Spirit of the Few Monument

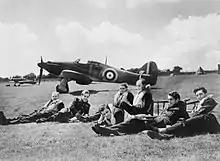
Pilots of 'B' Flight, No. 32 Squadron relax on the grass at Hawkinge in front of a Hawker Hurricane. This photograph is one of a series taken on 29 July 1940 which formed the inspiration for the 'Spirit of The Few' Monument, unveiled in 2022 at Hawkinge

The unveiling of the monument, in the grounds of the Kent Battle of Britain Museum at the former grass airfield at Hawkinge, was held on 29 July 2022, on the 82nd anniversary of the taking of the photograph that inspired it. In attendance were a number of relatives of the seven pilots and a contingent of personnel from No. 32 Squadron. Actor David Jason was to be the guest of honour but was ill with COVID-19. Instead, Squadron Leader Woods, the commander of No. 32 Squadron, unveiled the monument. A flypast by four Hurricanes took place.